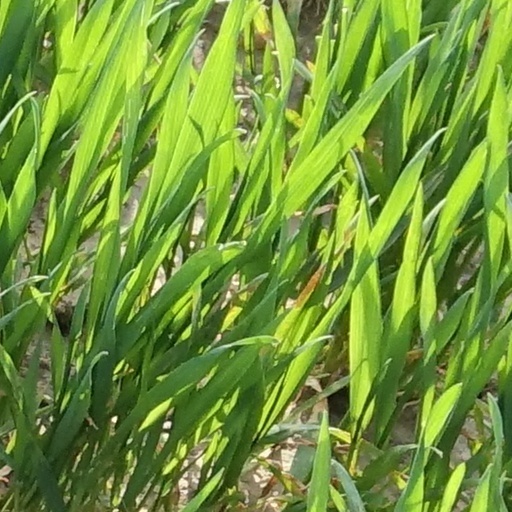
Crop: wheat